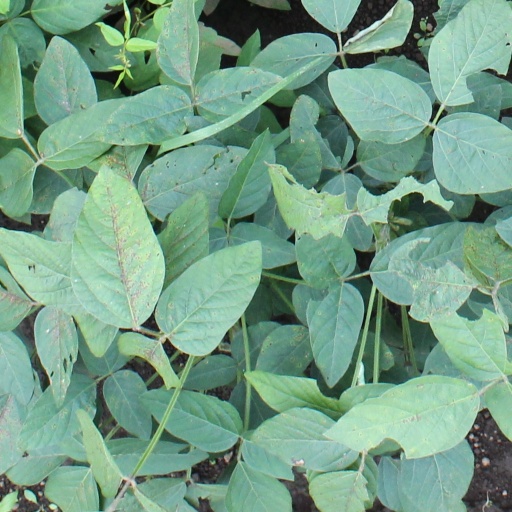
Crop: soybean